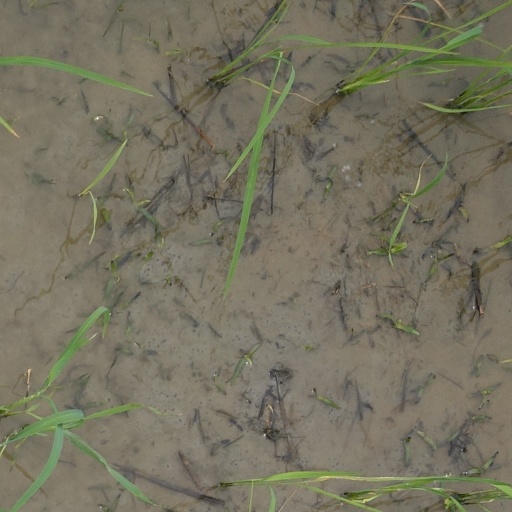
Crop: rice